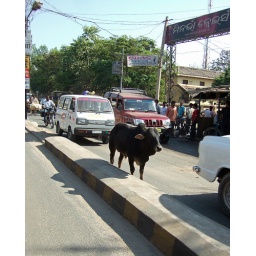
Just another cow in the road